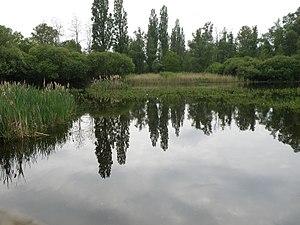
Antwerpen, België. District Hoboken. Natuurgebied Hobokense Polder.